Giovanni Tommasi Ferroni

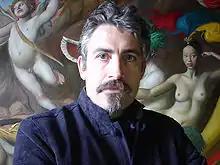
Giovanni Tommasi Ferroni

Giovanni Tommasi Ferroni (born November 12, 1967, in Rome) is an Italian magic realism artist specializing in fantasy painting.